Pasilly

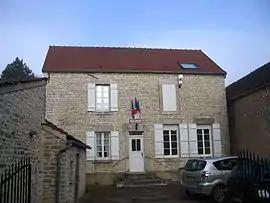
The town hall in Pasilly

Pasilly is a commune in the Yonne department in Bourgogne-Franche-Comté in north-central France.